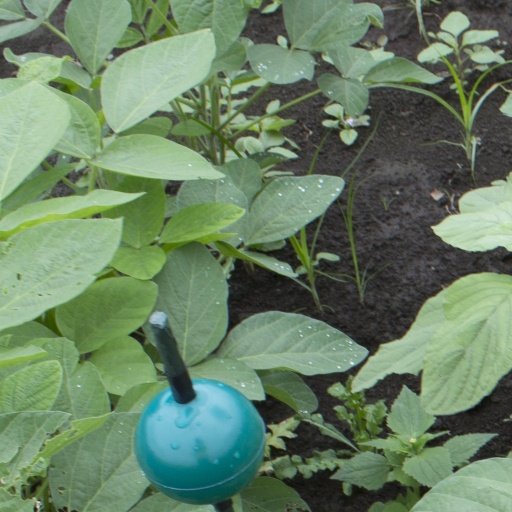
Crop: soybean